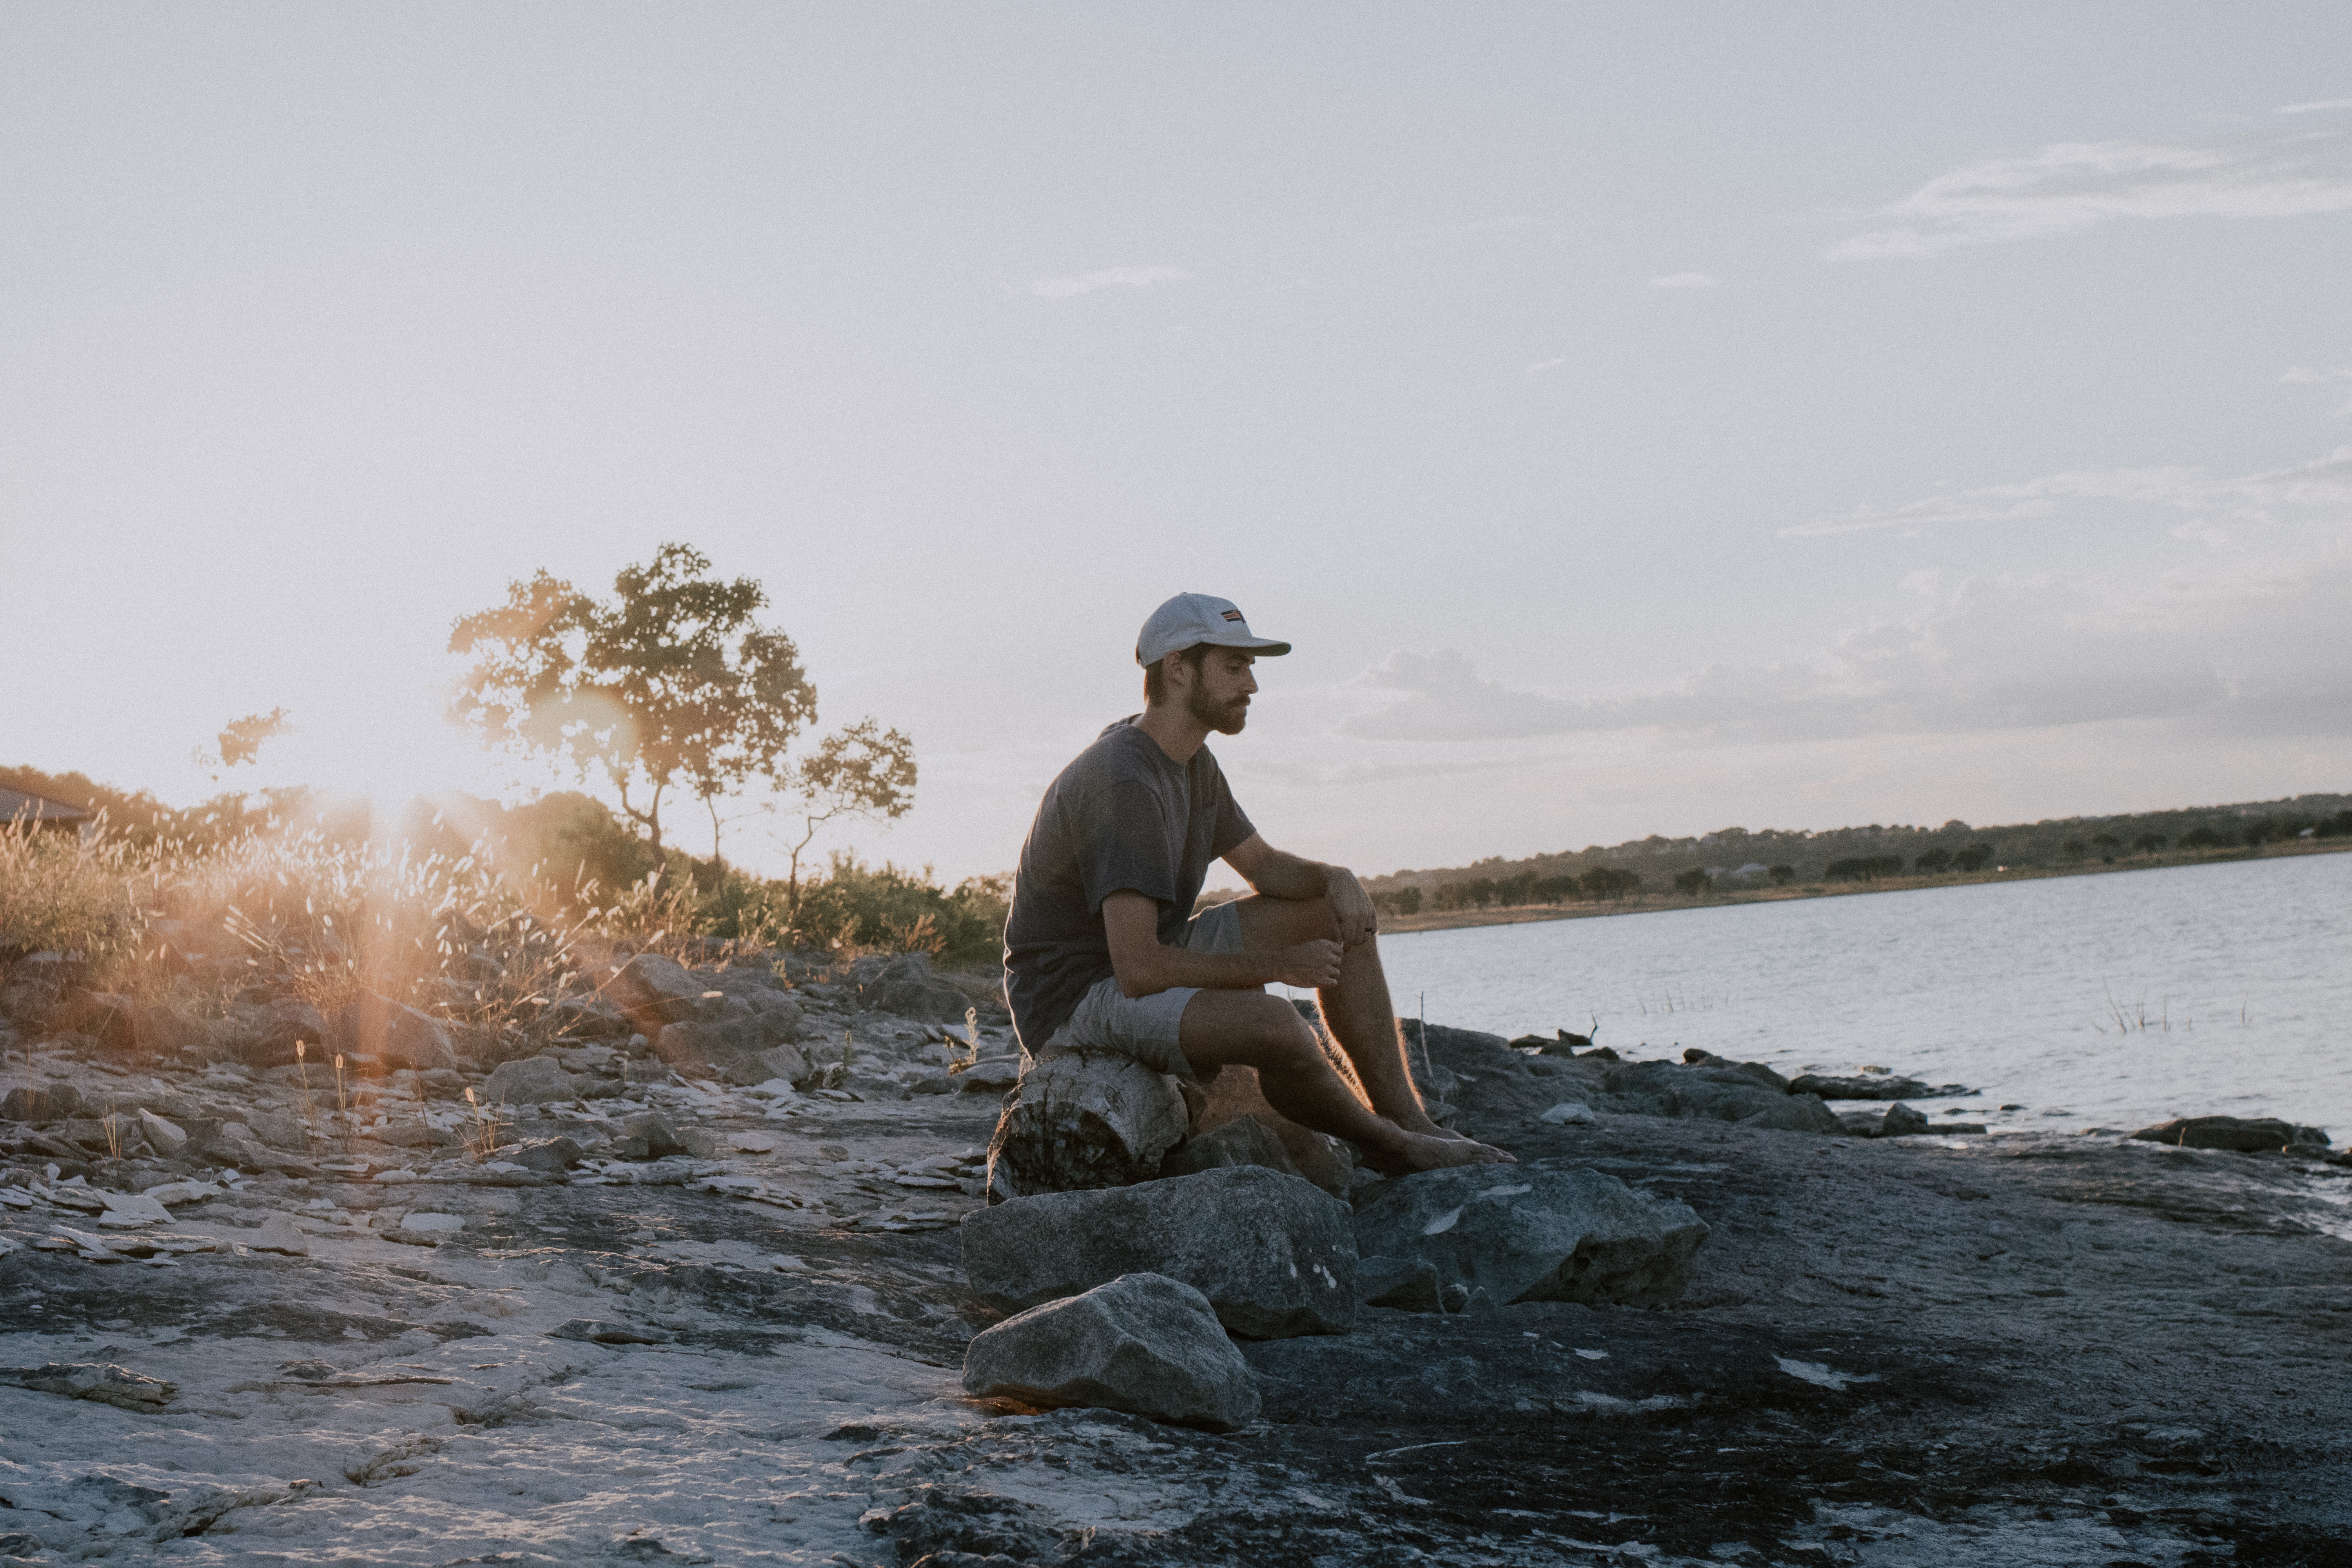
landscape, sea, tree, water, lake, river, vacation, recreation, fun, recreational fishing, water resources